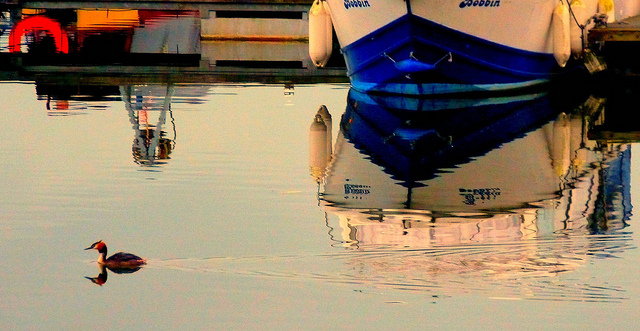
A duck in water with a blue and white boat in background.

a duck in the water in front of a boat

A large boat floating on top of a body of water.

A duck going past a boat on the water.

A full reflection view of a small boat and a duck.